Alen Jurilj

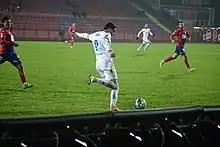
Jurilj with Široki Brijeg in 2021

Alen Jurilj (born 7 March 1996) is a Bosnian professional footballer who plays as a left winger for Premier League of Bosnia and Herzegovina club Zrinjski Mostar. Born in Croatia, he represented Bosnia and Herzegovina internationally.